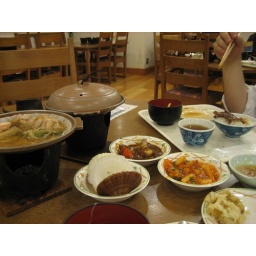
boil-your-own chicken and fish in crab broth, scallops cooked in wine, various dishes, tea, rice